Horsens

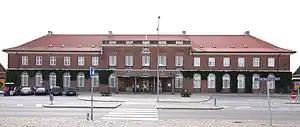
Front facade of Horsens railway station.

Horsens is served by Horsens railway station. It is located on the Fredericia–Aarhus railway line and offers direct InterCity services to Copenhagen, Hamburg, Aarhus and Aalborg as well as regional train services to Fredericia and Aarhus.